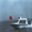
Label: ship